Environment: real
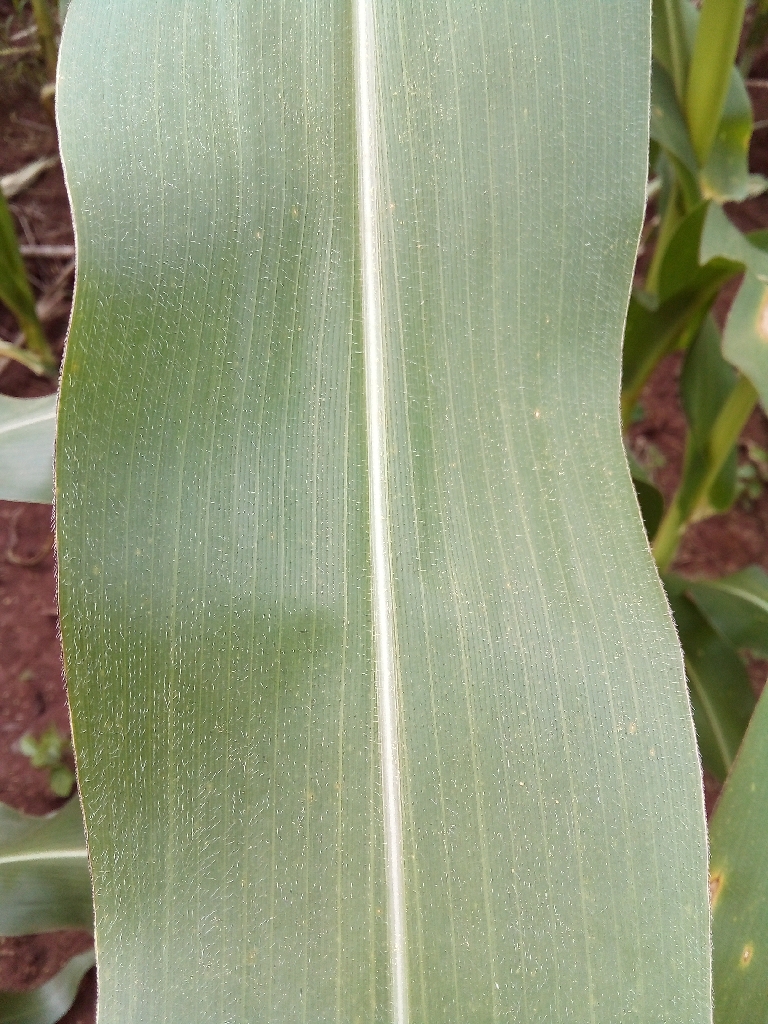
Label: healthy